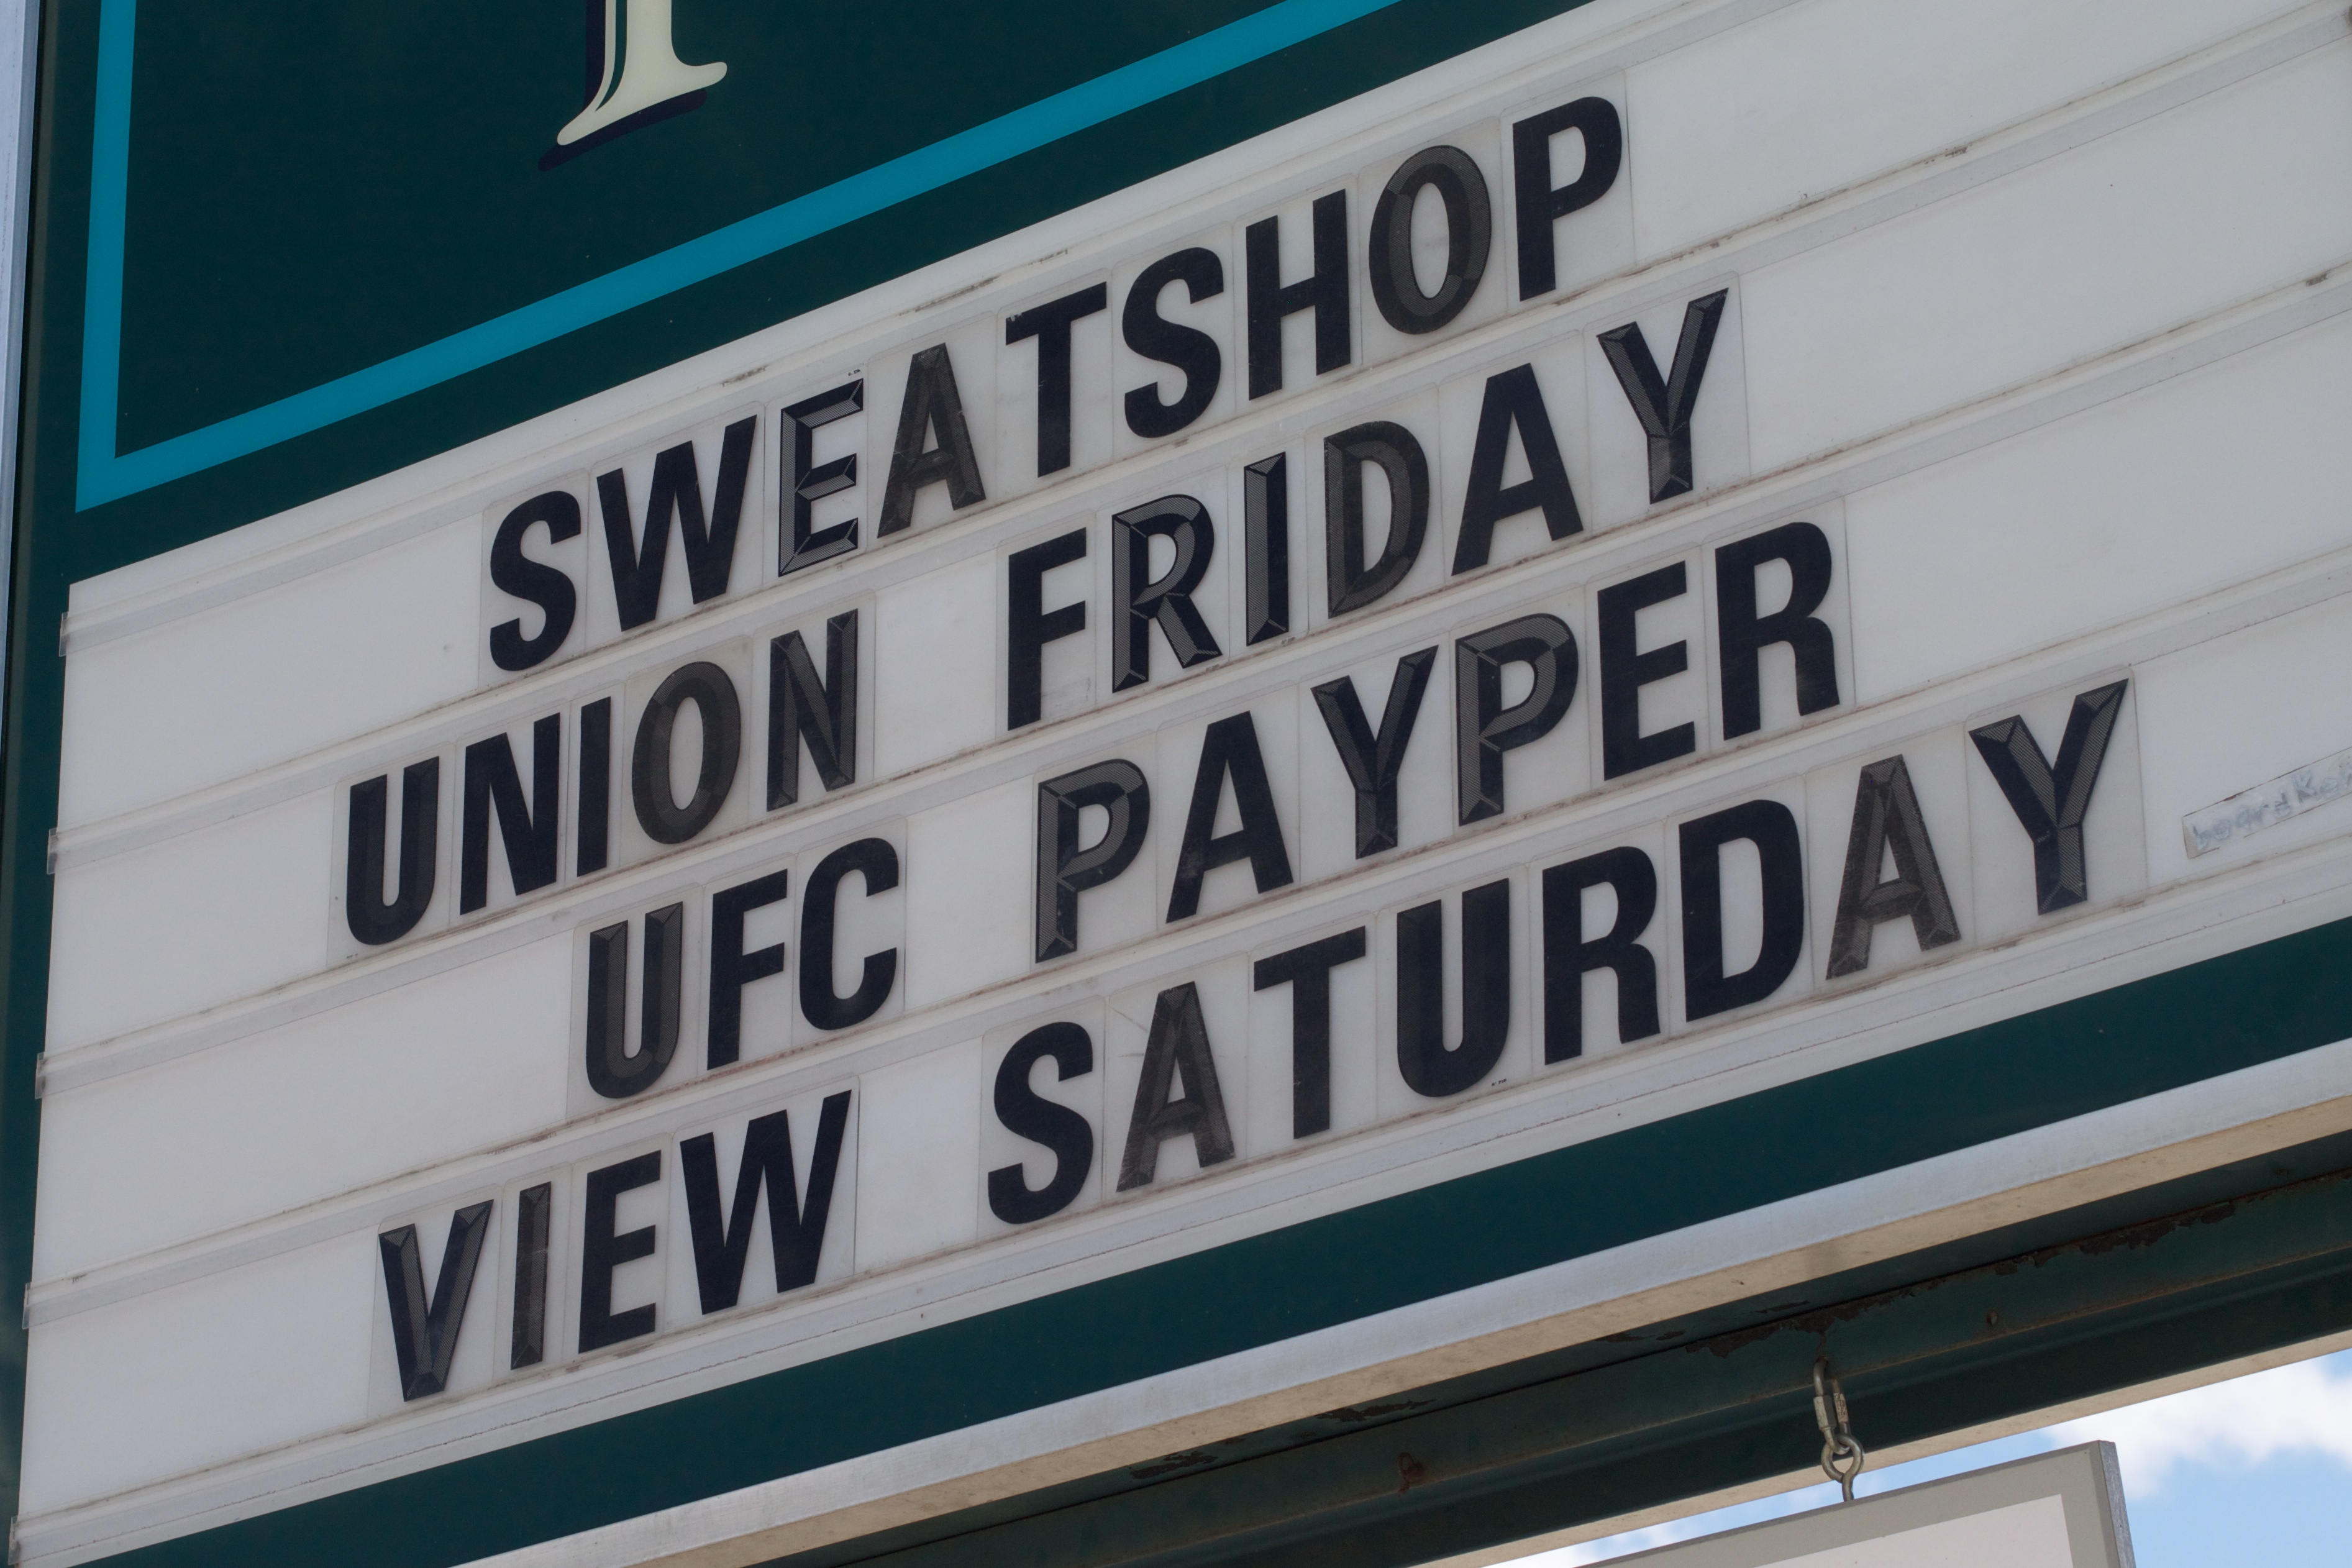
advertising, sign, street sign, signage, odyssey, vehicle registration plate